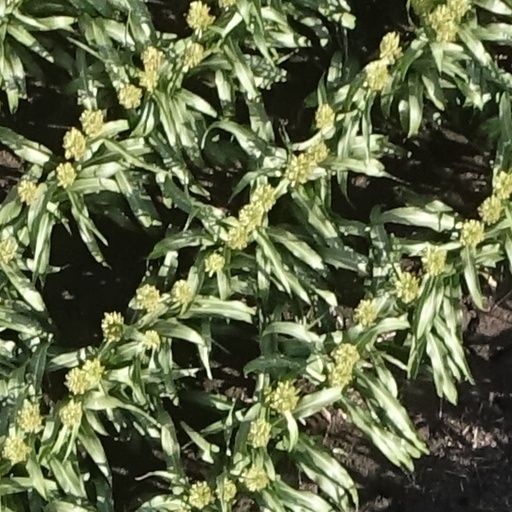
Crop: sorghum